Mare

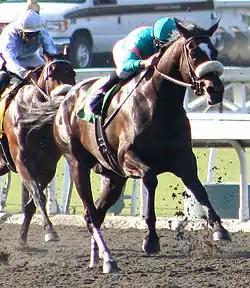
Mares can be used in any equestrian sport and have competed successfully against males. Zenyatta, winner of the 2009 Breeders' Cup Classic, racing in the Lady's Secret Stakes.

Mares are used in every equestrian sport and usually compete equally with stallions and geldings in most events, though some competitions may offer classes open only to one sex of horse or another, particularly in breeding or "in-hand" conformation classes. In horse racing, mares and fillies have their own races and only a small percentage compete against male horses. However, a few fillies and mares have won classic horse races against colts, including the Prix de l'Arc de Triomphe, the Kentucky Derby, the Preakness Stakes, the Belmont Stakes, the Melbourne Cup and the Breeders' Cup Classic.